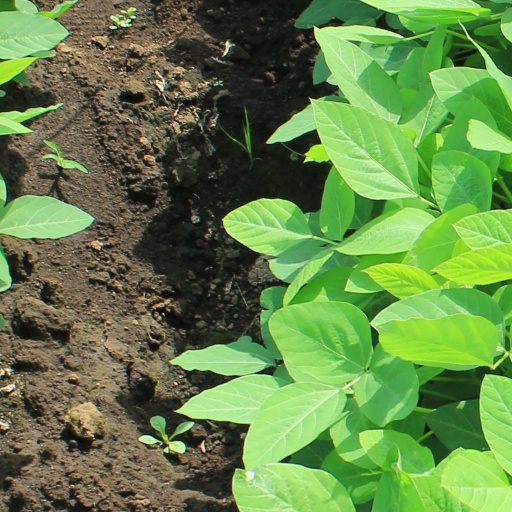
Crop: soybean